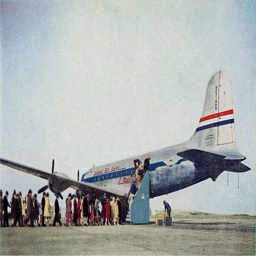
A n airplane in the desert with a line of people boarding
Group of passengers boarding a large silver airplane.
A propeller airplane sitting on top of a runway.
A plane sitting on the tarmac with people waiting to load it
Vintage picture of people lining up to board an airplane.